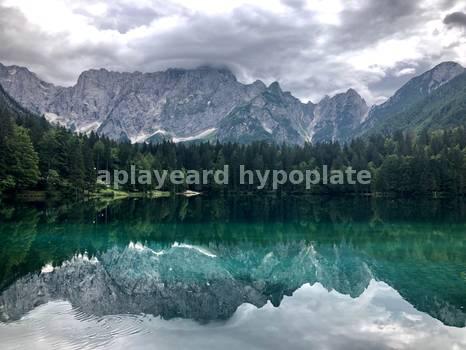
Label: Watermark